Mexican Eagle Petroleum Company

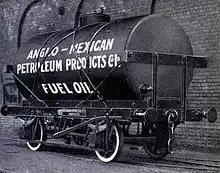
Fuel oil railway tank car. Fifteen tons capacity. Anglo-Mexican Petroleum Company. London, 1914

In 1911 Pearson declined an offer from the Texas Oil Company offered to buy his oil interests. In 1912 and 1913 he declined buyout bids from Royal Dutch Shell. and in 1913 and 1916 he declined bids from Standard Oil of New Jersey. By 1916 Pearson was keen to sell, but the UK Government persuaded him for strategic reasons not to do so. Pearson asked the UK Government to buy 50% of his oil interests, but it responded in 1917 by imposing restrictions that prevented him from transferring ownership as long as the war continued. The Constitution of Mexico adopted in 1917 nationalised oil deposits.